A Midsummer Night's Dream

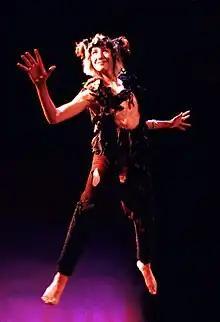
Vince Cardinale as Puck from the Carmel Shakespeare Festival production of "A Midsummer Night's Dream", September 2000

In 1863, Charles Cowden Clarke also wrote on this play. Kehler notes he was the husband of famous Shakespearean scholar Mary Cowden Clarke. Charles was more appreciative of the lower-class mechanicals of the play. He commented favourably on their individualisation and their collective richness of character. He thought that Bottom was conceited but good natured, and shows a considerable store of imagination in his interaction with the representatives of the fairy world. He also argued that Bottom's conceit was a quality inseparable from his secondary profession, that of an actor.